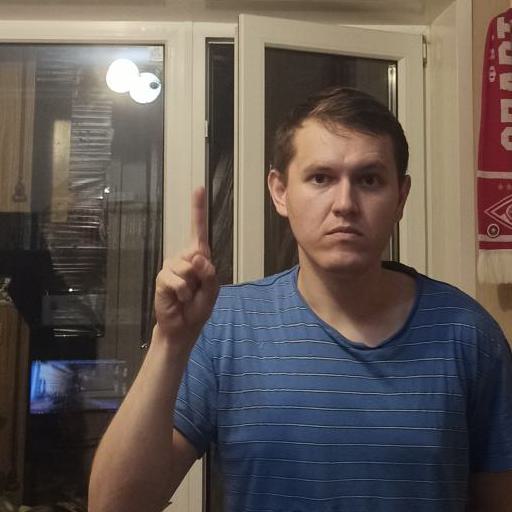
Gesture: one